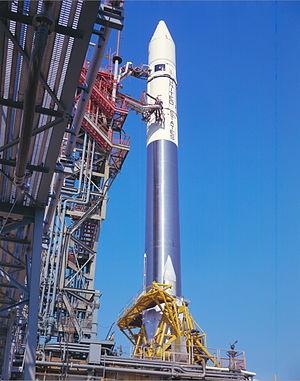
Pioneer 10 est une sonde spatiale développée par la NASA, dans le cadre du programme Pioneer, et lancée le 3 mars 1972 par une fusée Atlas-Centaur D. Pioneer 10, comme sa sonde jumelle Pioneer 11, a pour mission de faire une première reconnaissance des planètes supérieures du Système solaire, au-delà de l'orbite de la Terre, qui n'ont jamais été explorées jusque-là. Pioneer 10 est ainsi le premier véhicule spatial à avoir traversé la ceinture d'astéroïdes et effectué un survol de la planète Jupiter. Les données et photos collectées par les onze instruments embarqués permettent de lever certaines des inquiétudes des concepteurs des sondes du programme Voyager, beaucoup mieux équipées et lancées cinq années plus tard pour réaliser une étude détaillée de Jupiter, Saturne et leurs satellites. En 1983, la sonde spatiale a franchi l'orbite de la planète Neptune, la dernière planète du Système solaire, et s'éloigne depuis en direction de l'étoile Aldébaran qu'elle atteindra dans deux millions d'années.